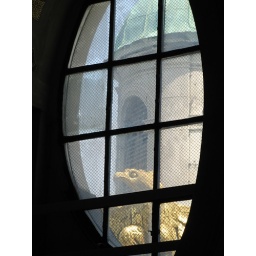
View through a window in the tower of Karlskirche